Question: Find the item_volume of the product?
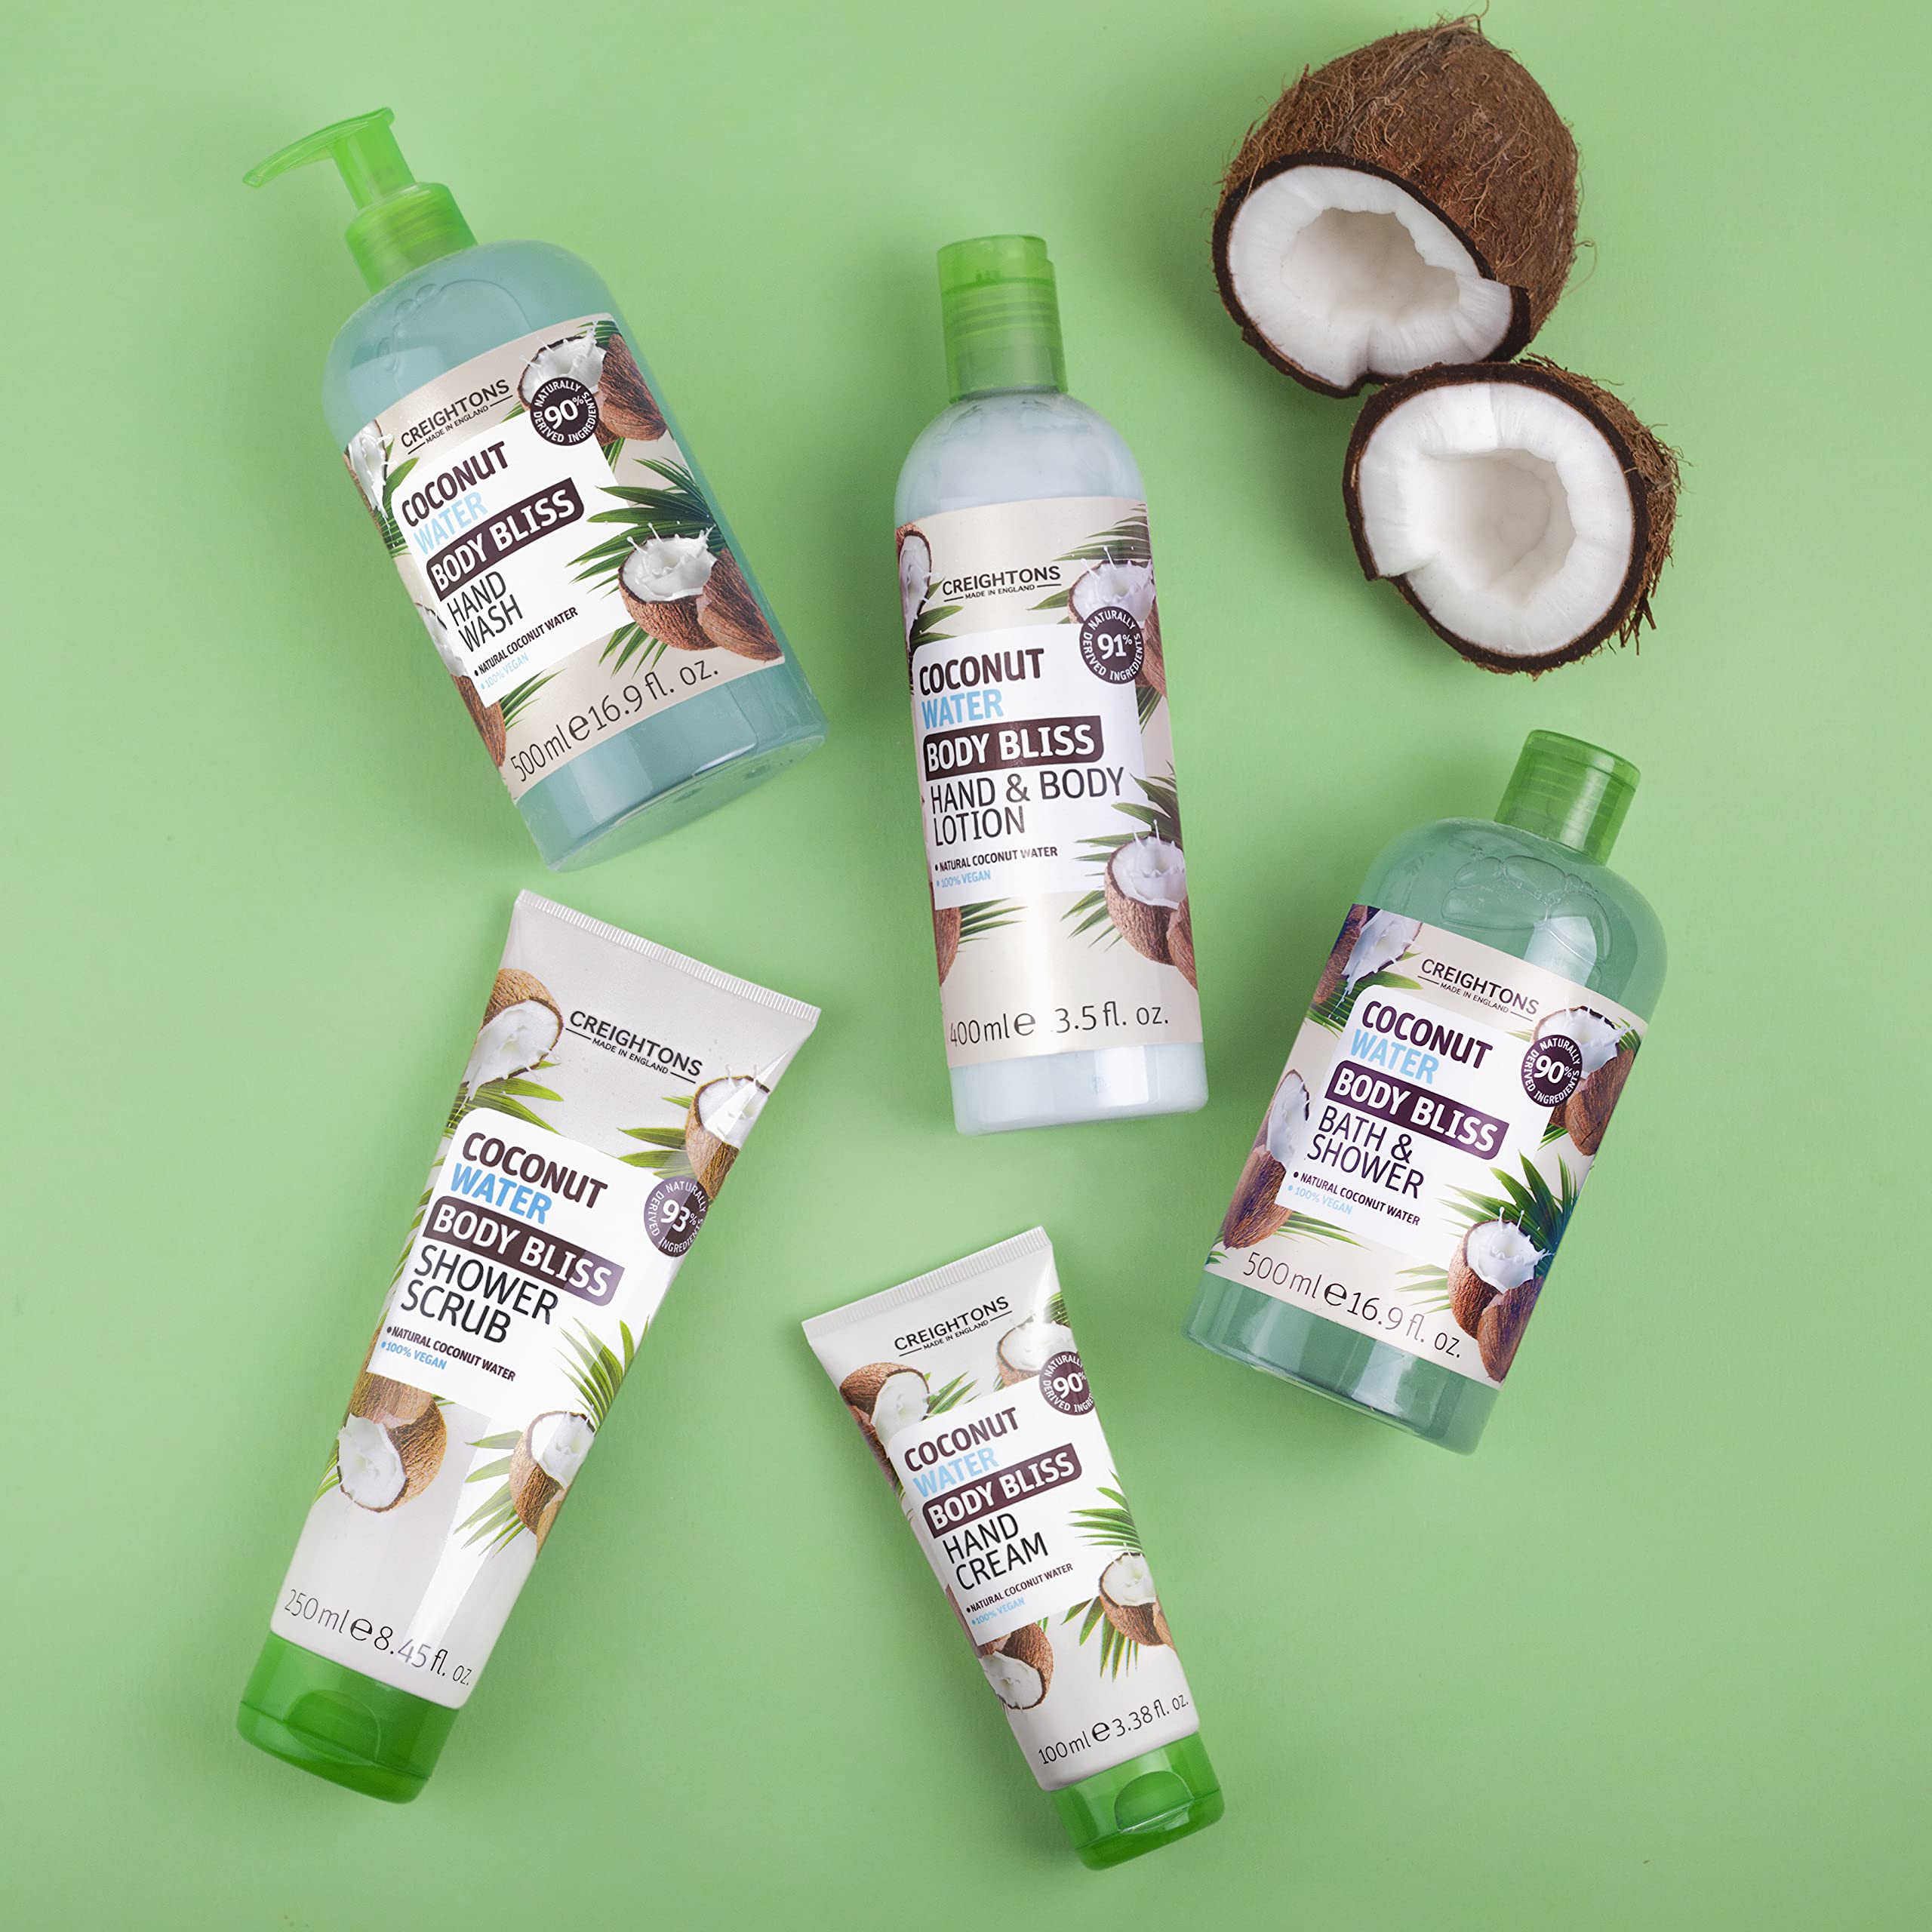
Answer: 500.0 millilitre